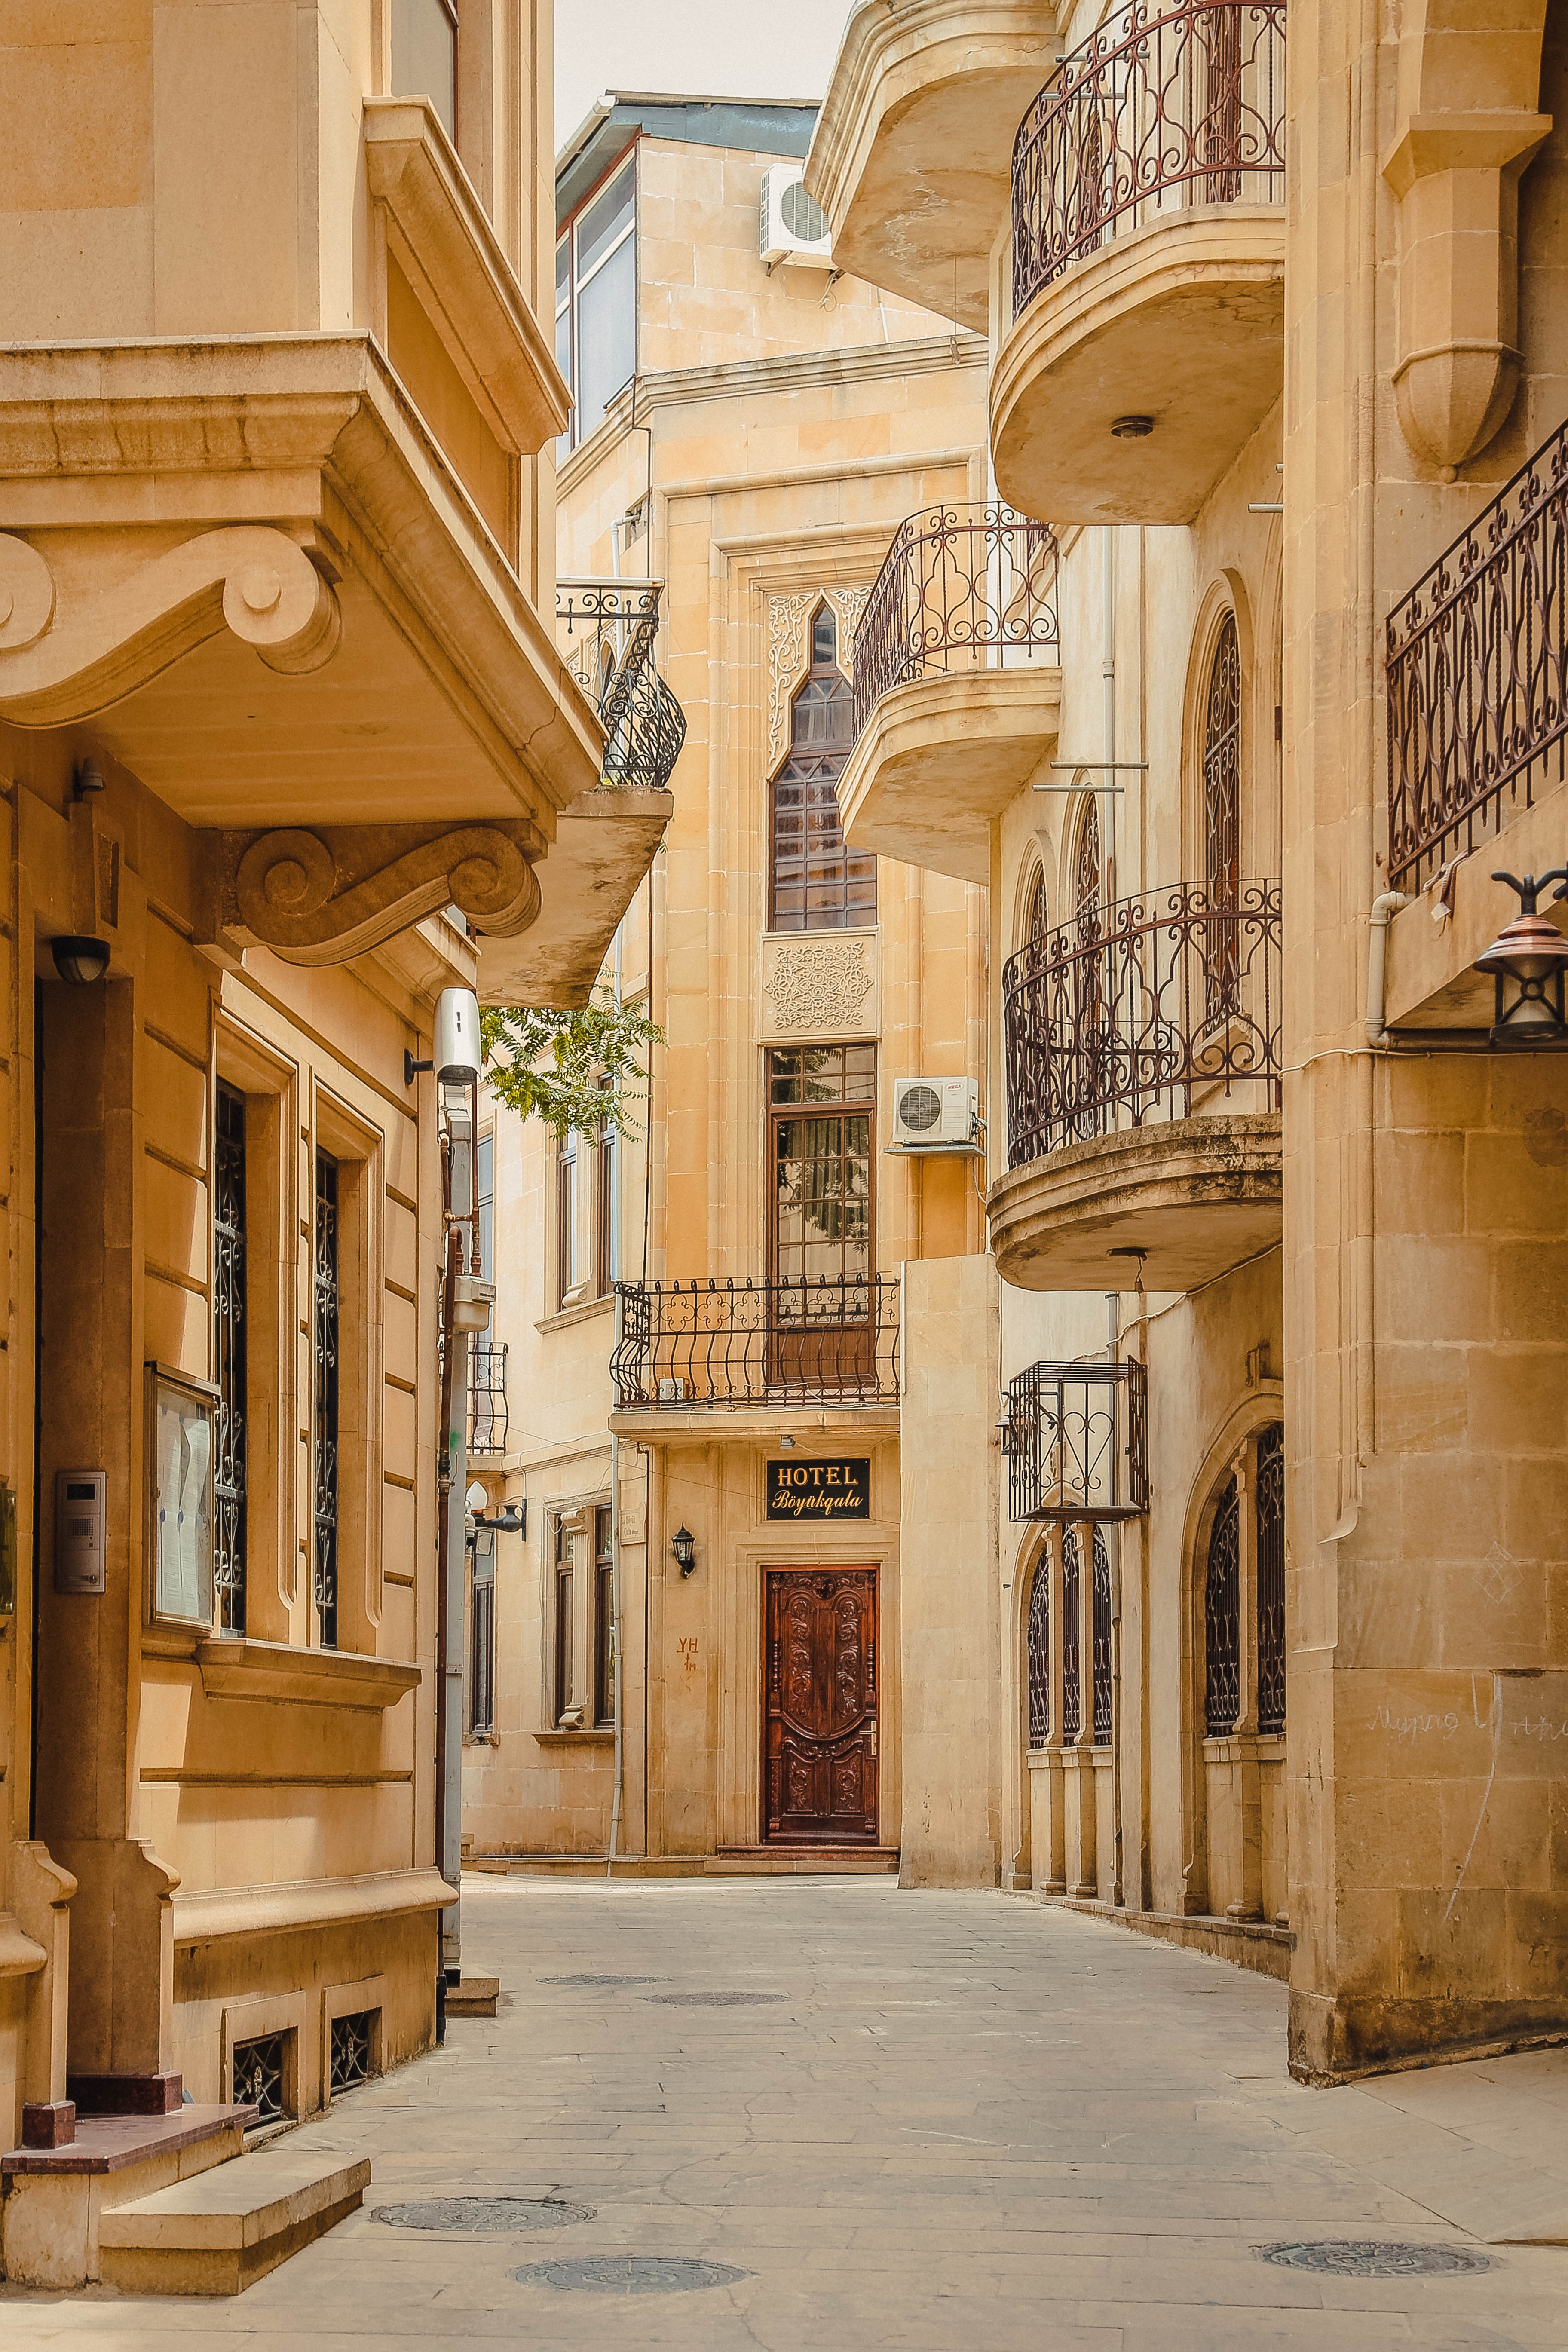
architecture, people, sky, wood, road, street, antique, retro, house, town, building, palace, old, home, urban, wall, travel, decoration, column, tower, journey, frame, castle, ancient, facade, exterior, tourism, life, outdoors, national, art, place, design, mosque, beautiful, history, scene, style, famous, arcade, heritage, classic, sale, estate, oriental, past, backgrounds, arabic, cities, east, neighbourhood, old fashioned, feature, ancient history, azerbaijan, geographical, baku